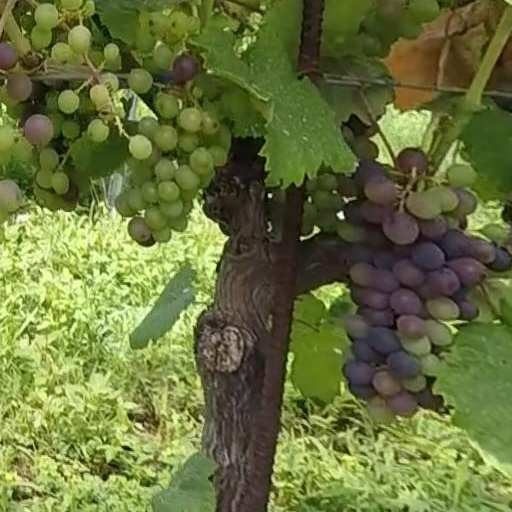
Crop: grape